Duke Nicholas of Württemberg

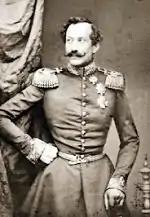

Duke Nicholas of Württemberg (1 March 1833 – 22 February 1903) was an officer in the army of the Austrian Empire.